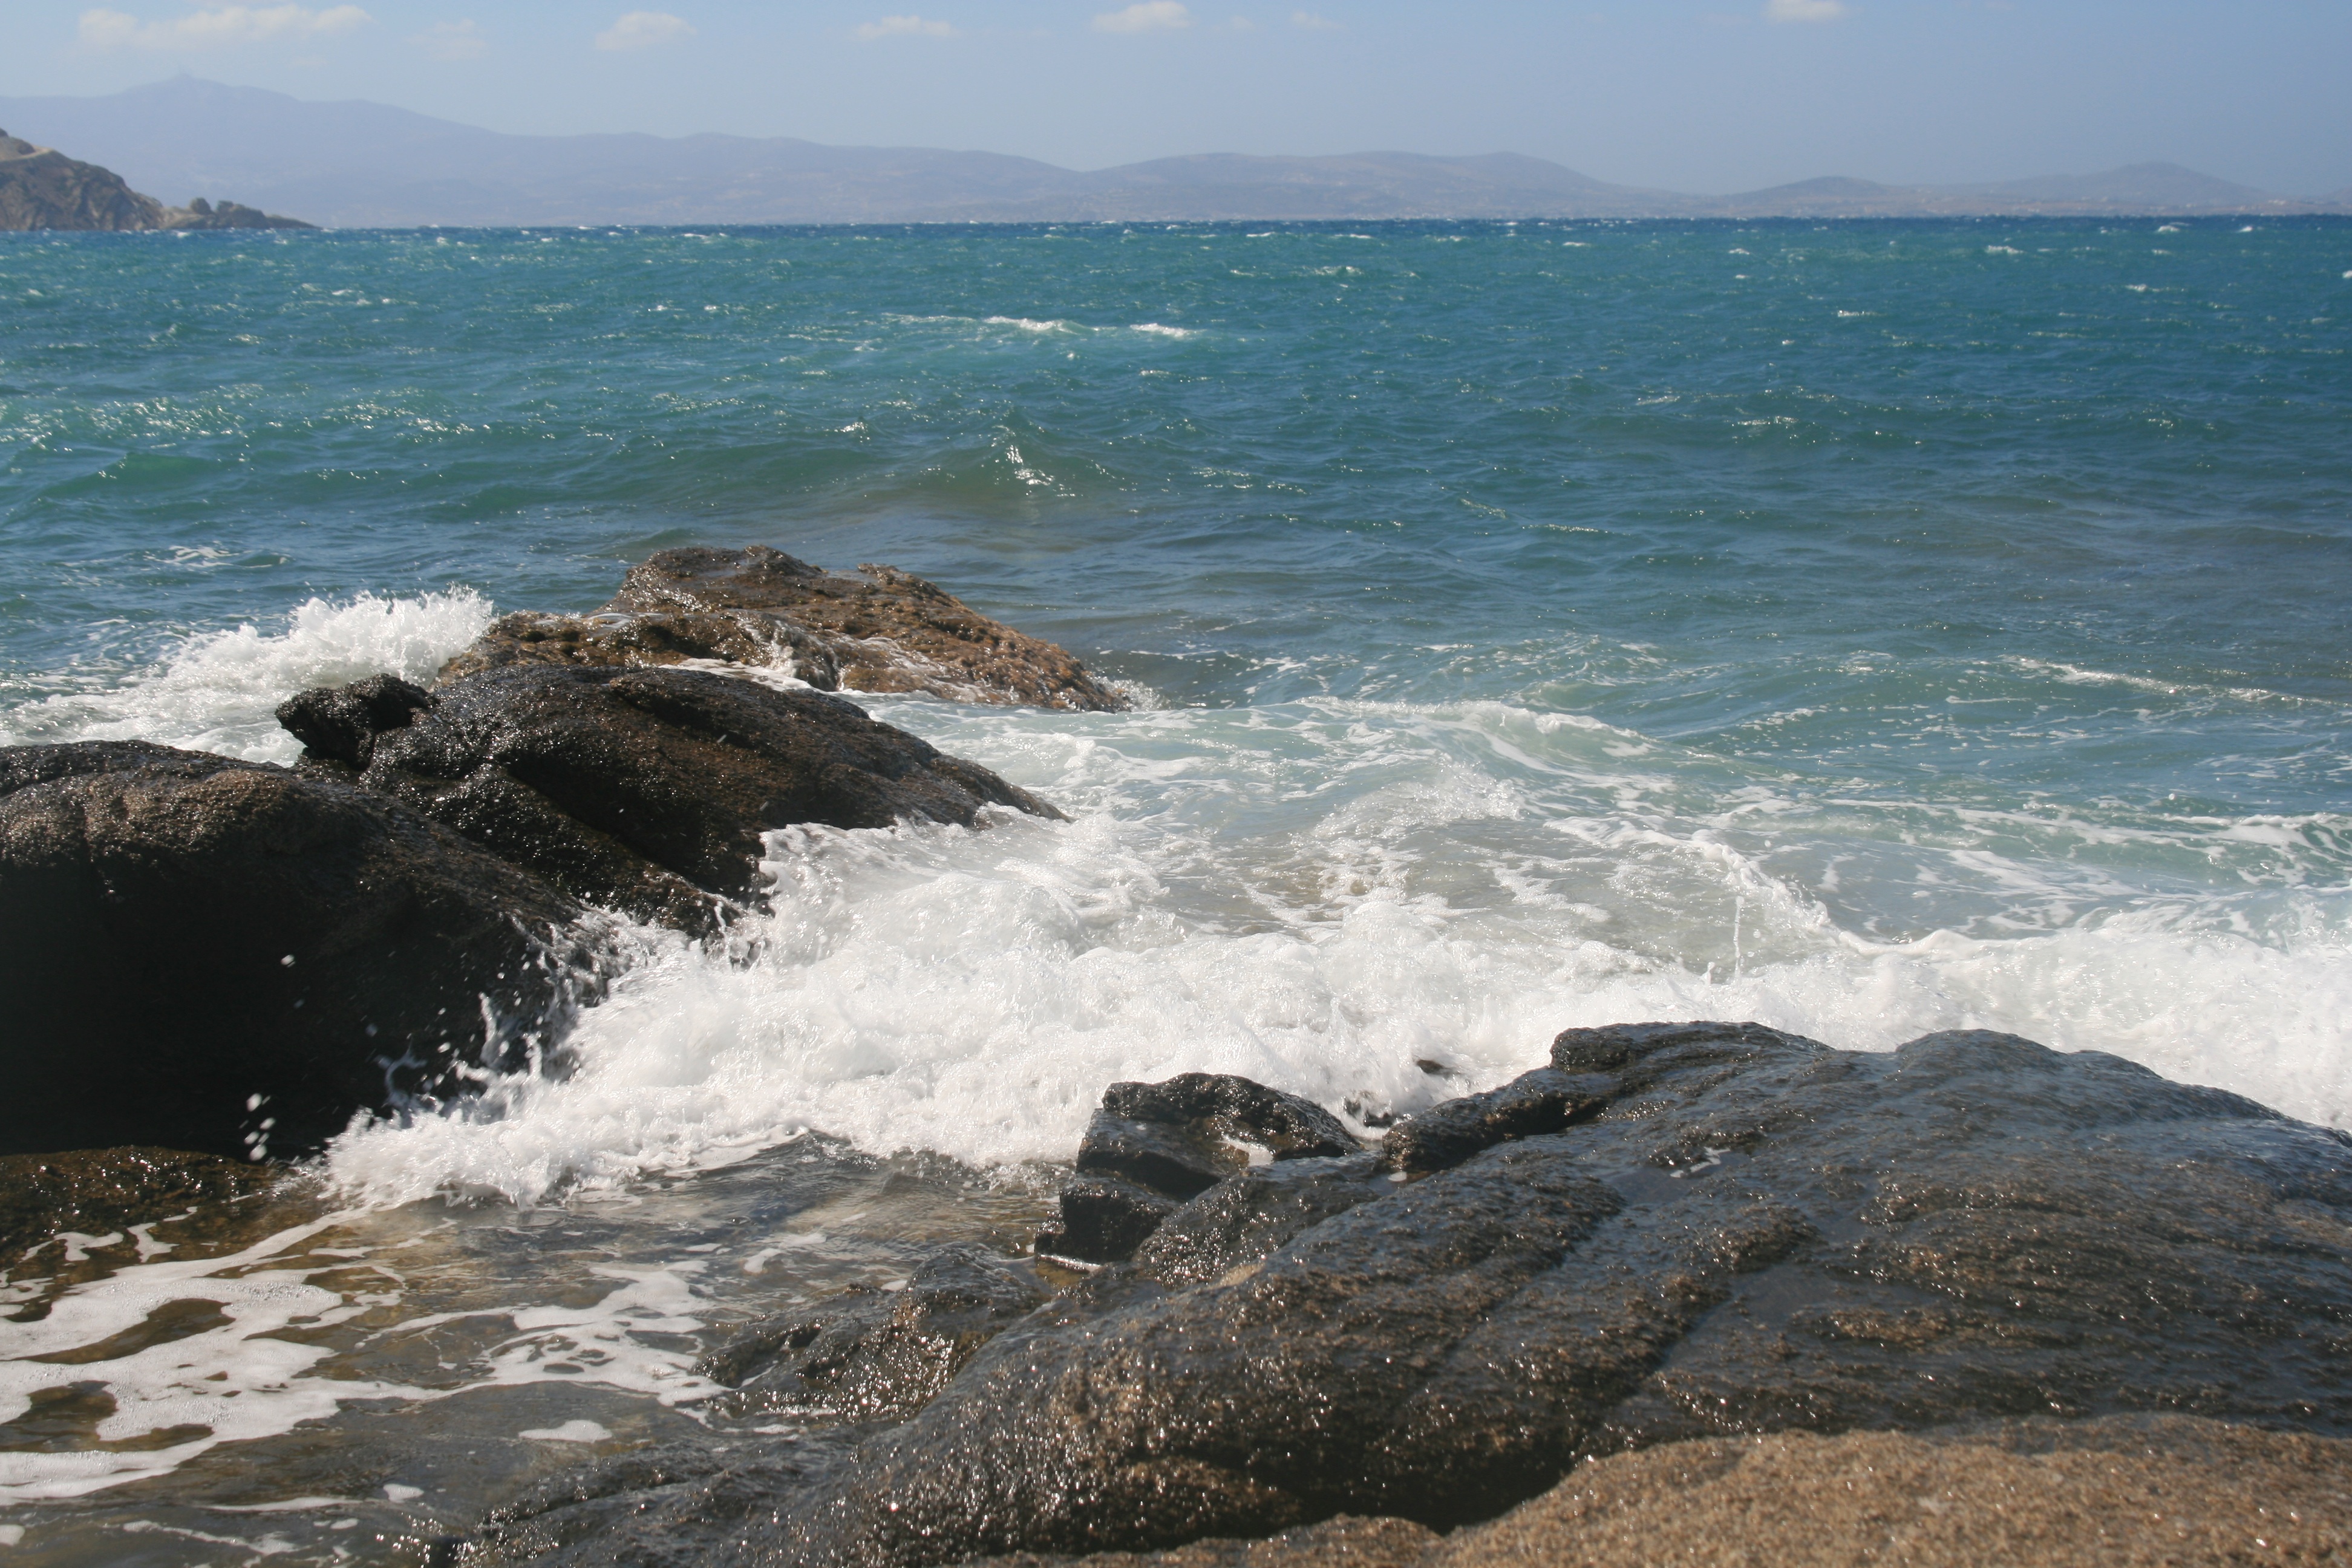
beach, sea, coast, rock, ocean, shore, wave, vacation, cliff, cove, bay, terrain, material, body of water, greece, cape, paros, the mediterranean sea, wind wave